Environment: lab
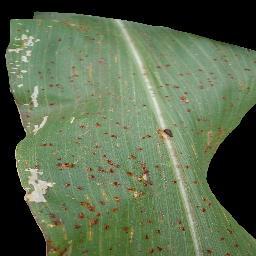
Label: common_rust